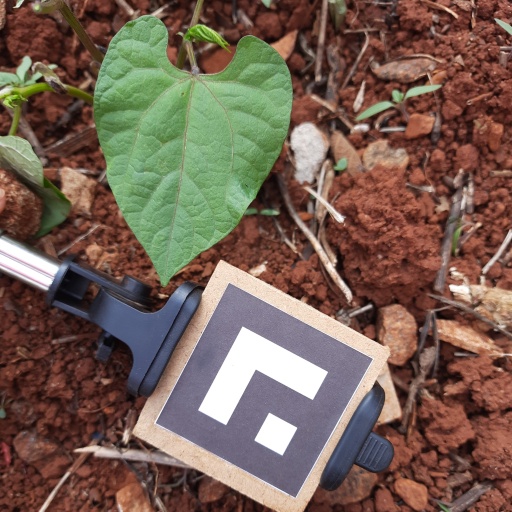
Observations: wavy surface, eating holes in the center, under cloudy sky, insect on surface